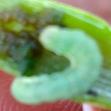
Crop: Onion
Condition: caterpillar-p